Ralph Breaks the Internet

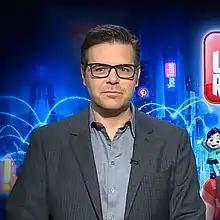
Phil Johnston serves as a director alongside Rich Moore who talks in "Ralph Breaks The Internet"

In September 2012, two months before "Wreck-It Ralph" was released, Rich Moore said that there were already ideas for a sequel, and in March 2013, Moore said that he and Disney had ideas about a sequel that would bring the characters up to date and explore online gaming and console gaming. Moore stated that many of the crew and voice cast were open to the sequel, believing that they have "barely scratched the surface" of the video game world they envisioned. He also stated that he planned to include Tron in the sequel, which appears briefly in the film, where Ralph and Vanellope race at the beginning. In 2014, the first film's composer Henry Jackman said that a story for the sequel was being written.